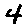
Label: 4